Which point is corresponding to the reference point?
Reference image:
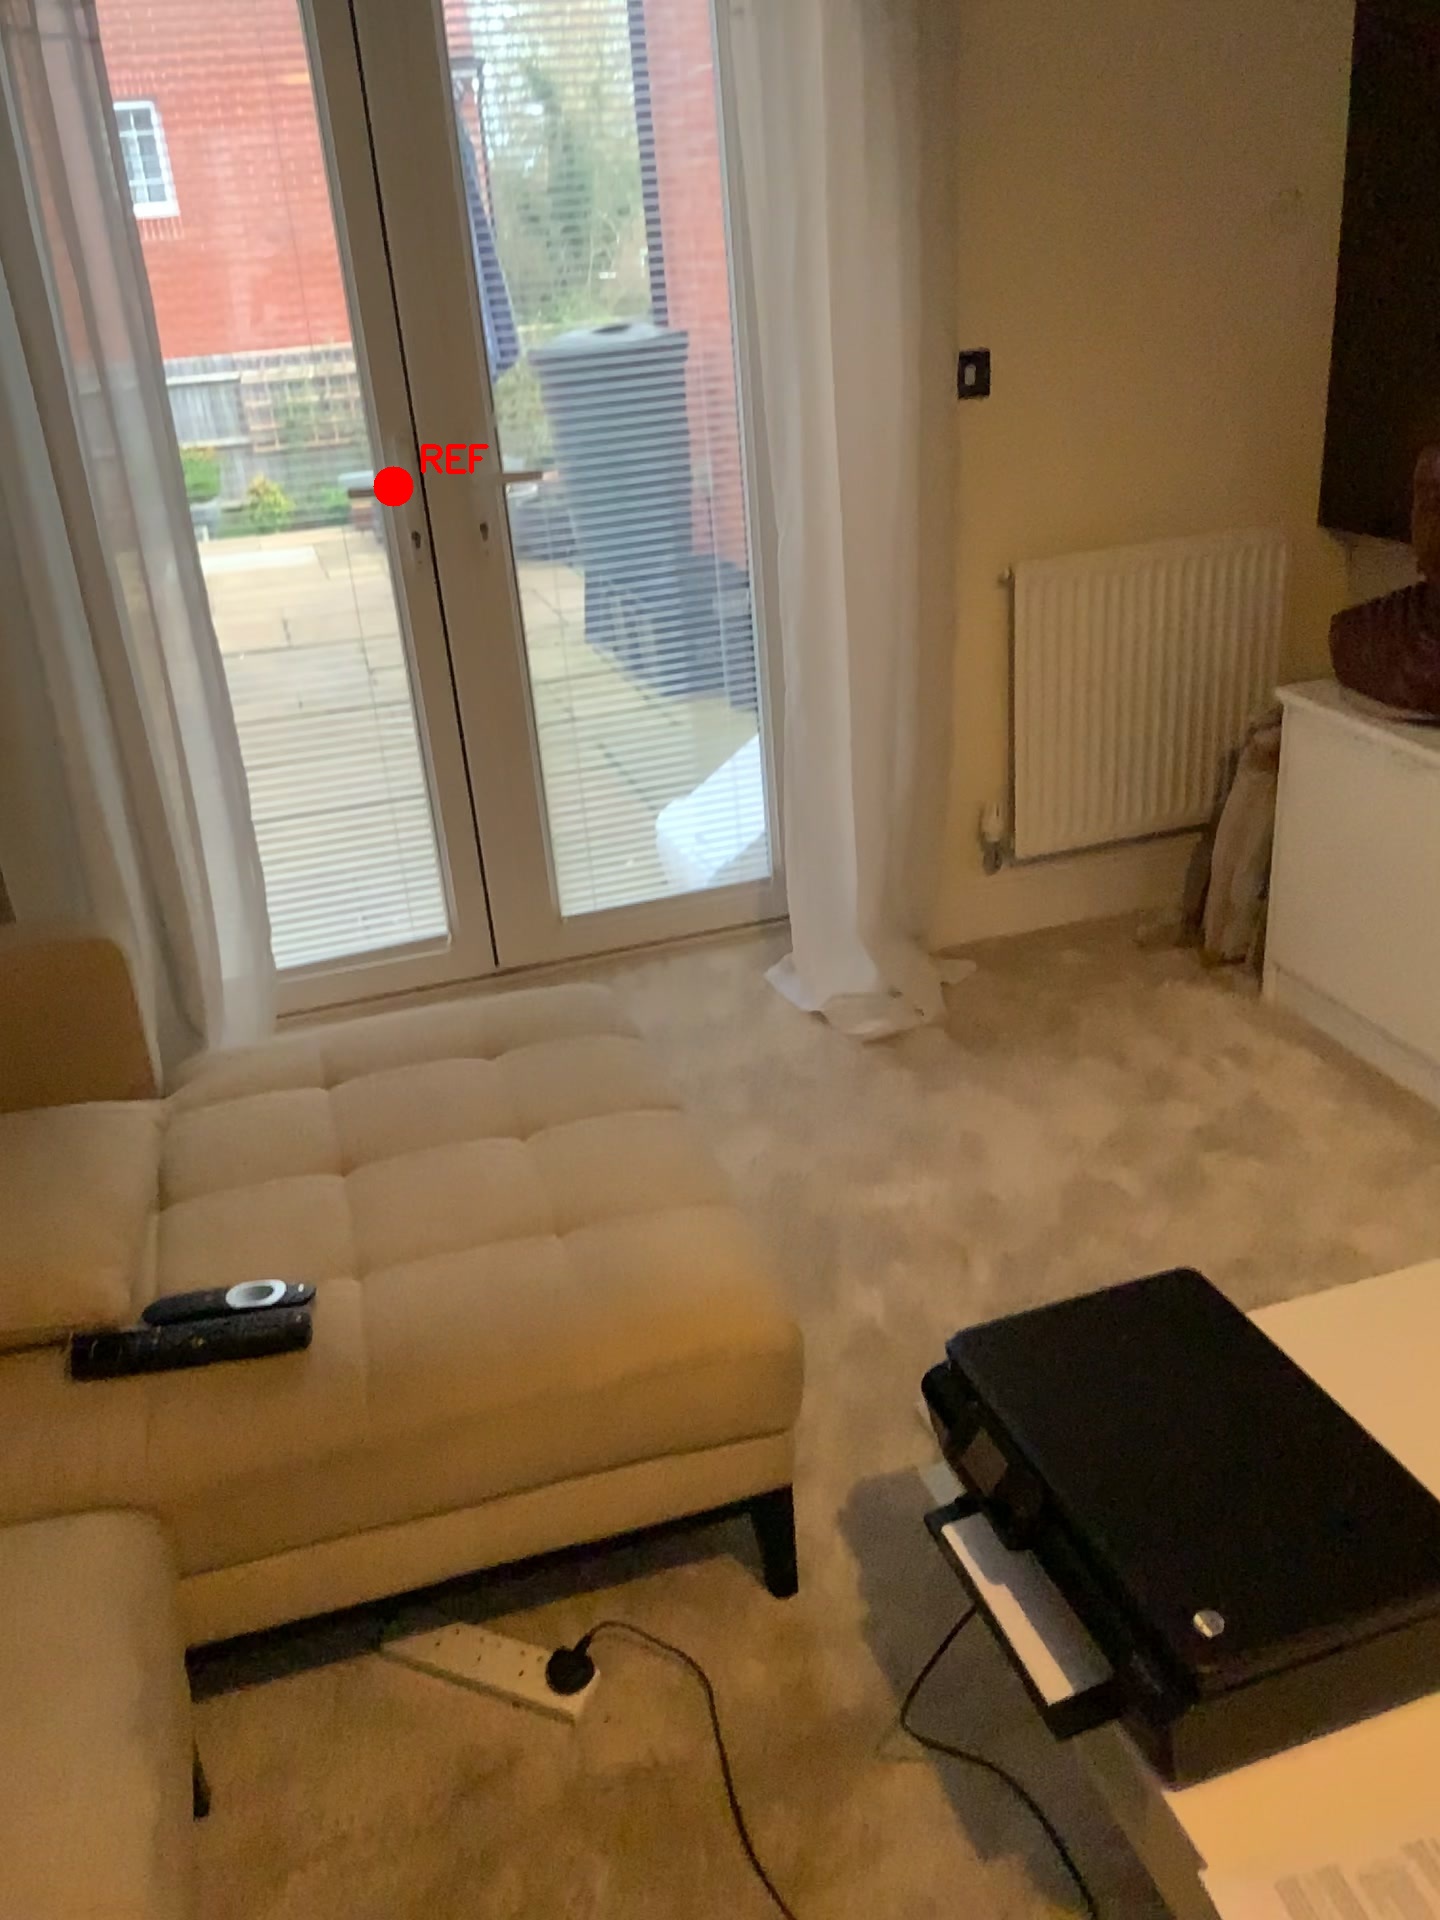
Option image:
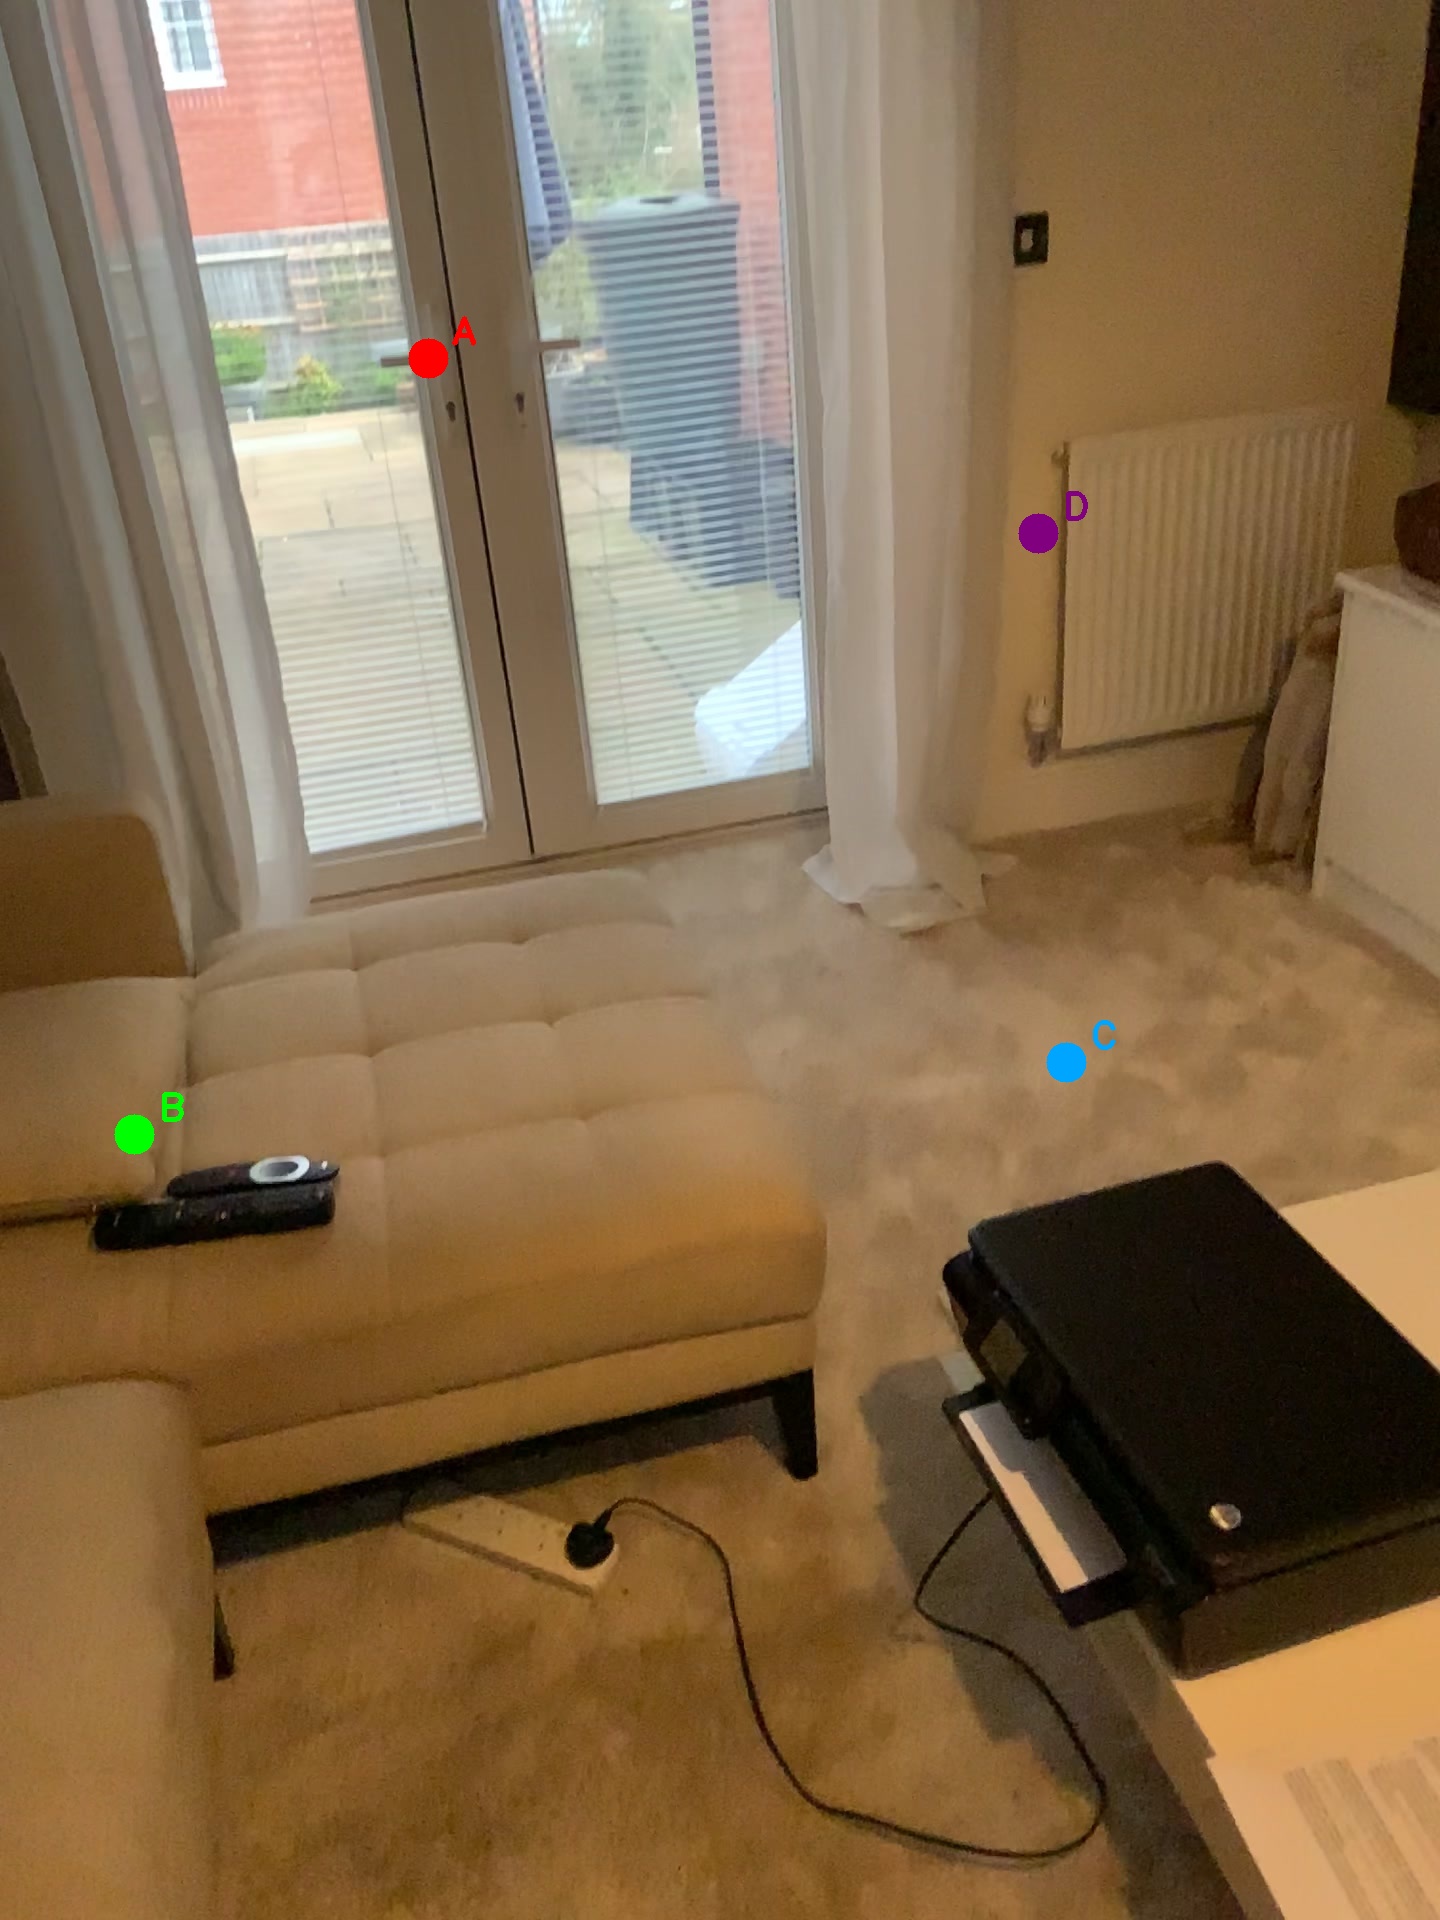
Choices:
Point A
Point B
Point C
Point D
Answer: (A)